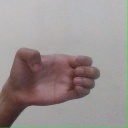
अक्षर: ख